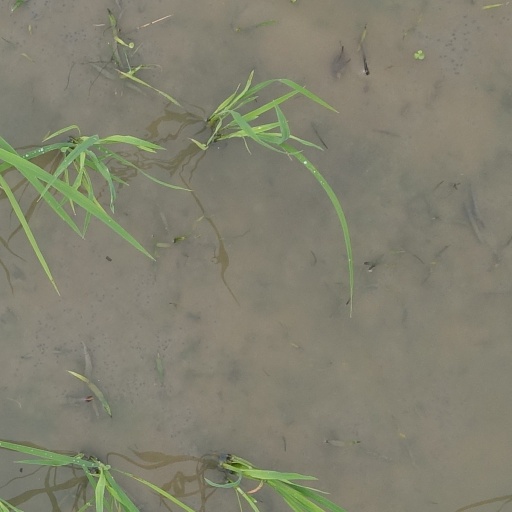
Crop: rice